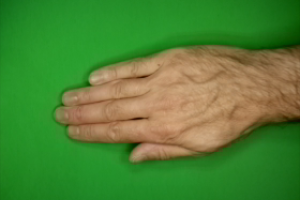
Label: paper